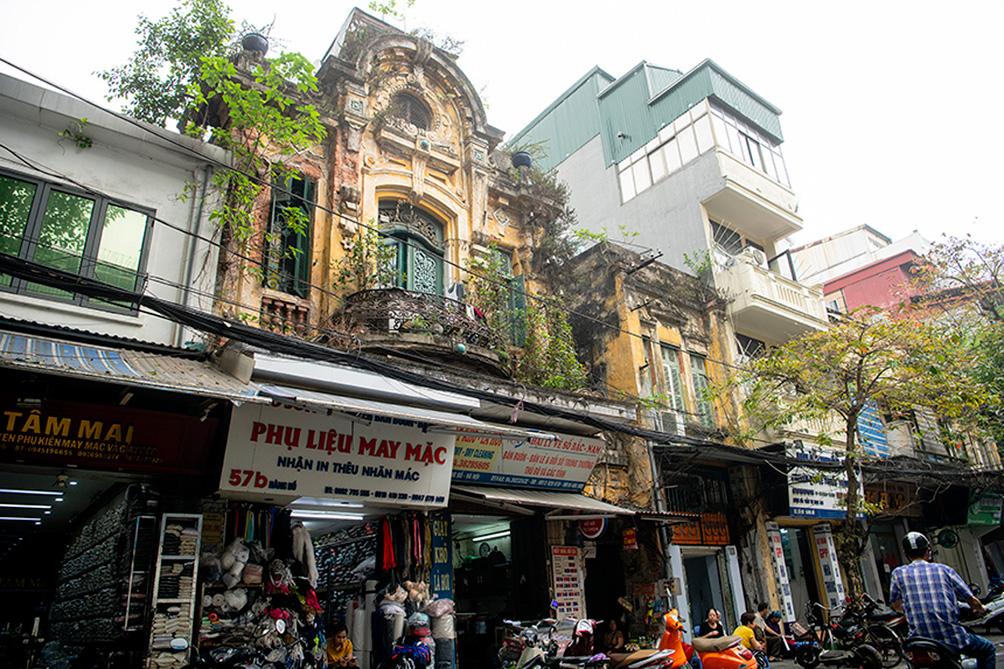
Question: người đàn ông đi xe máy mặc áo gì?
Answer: người đàn ông đi xe máy mặc áo sơ mi caro